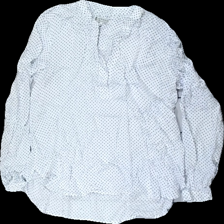
View: front
Type: Top
Category: Ladies
Brand: Not in the list
Brand text on label: Newhouse
Colors: White, Black
Material: 100% viscose
Pattern: Dots
Cut: Regular
Size: 40
Damage: pulled threads
Price range: <50
Recommended usage: Recycle